Daijiro Kato

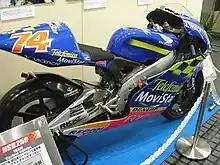
Kato's 2001 Honda NSR250 with Telefónica Movistar livery

In spite of these successes, Kato did not ride his first full Grand Prix season until 2000, when he started in the 250cc, riding a Honda. He won four races that season (of which two in Japan), and placed third in the championship. He also finished all the races in the 2000 Season In 2001, he dominated the 250cc championship. He won no fewer than 11 races, a record in 250cc and still stands today after the class became Moto2, and easily won the title. In that season he also set a new record for the most points in a single season in 250cc class with 322 points.